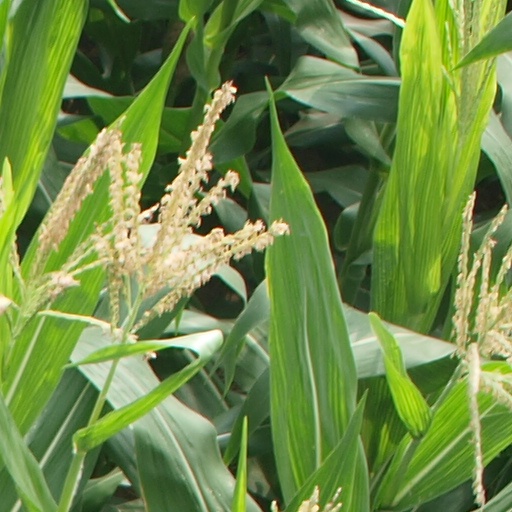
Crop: maize; corn